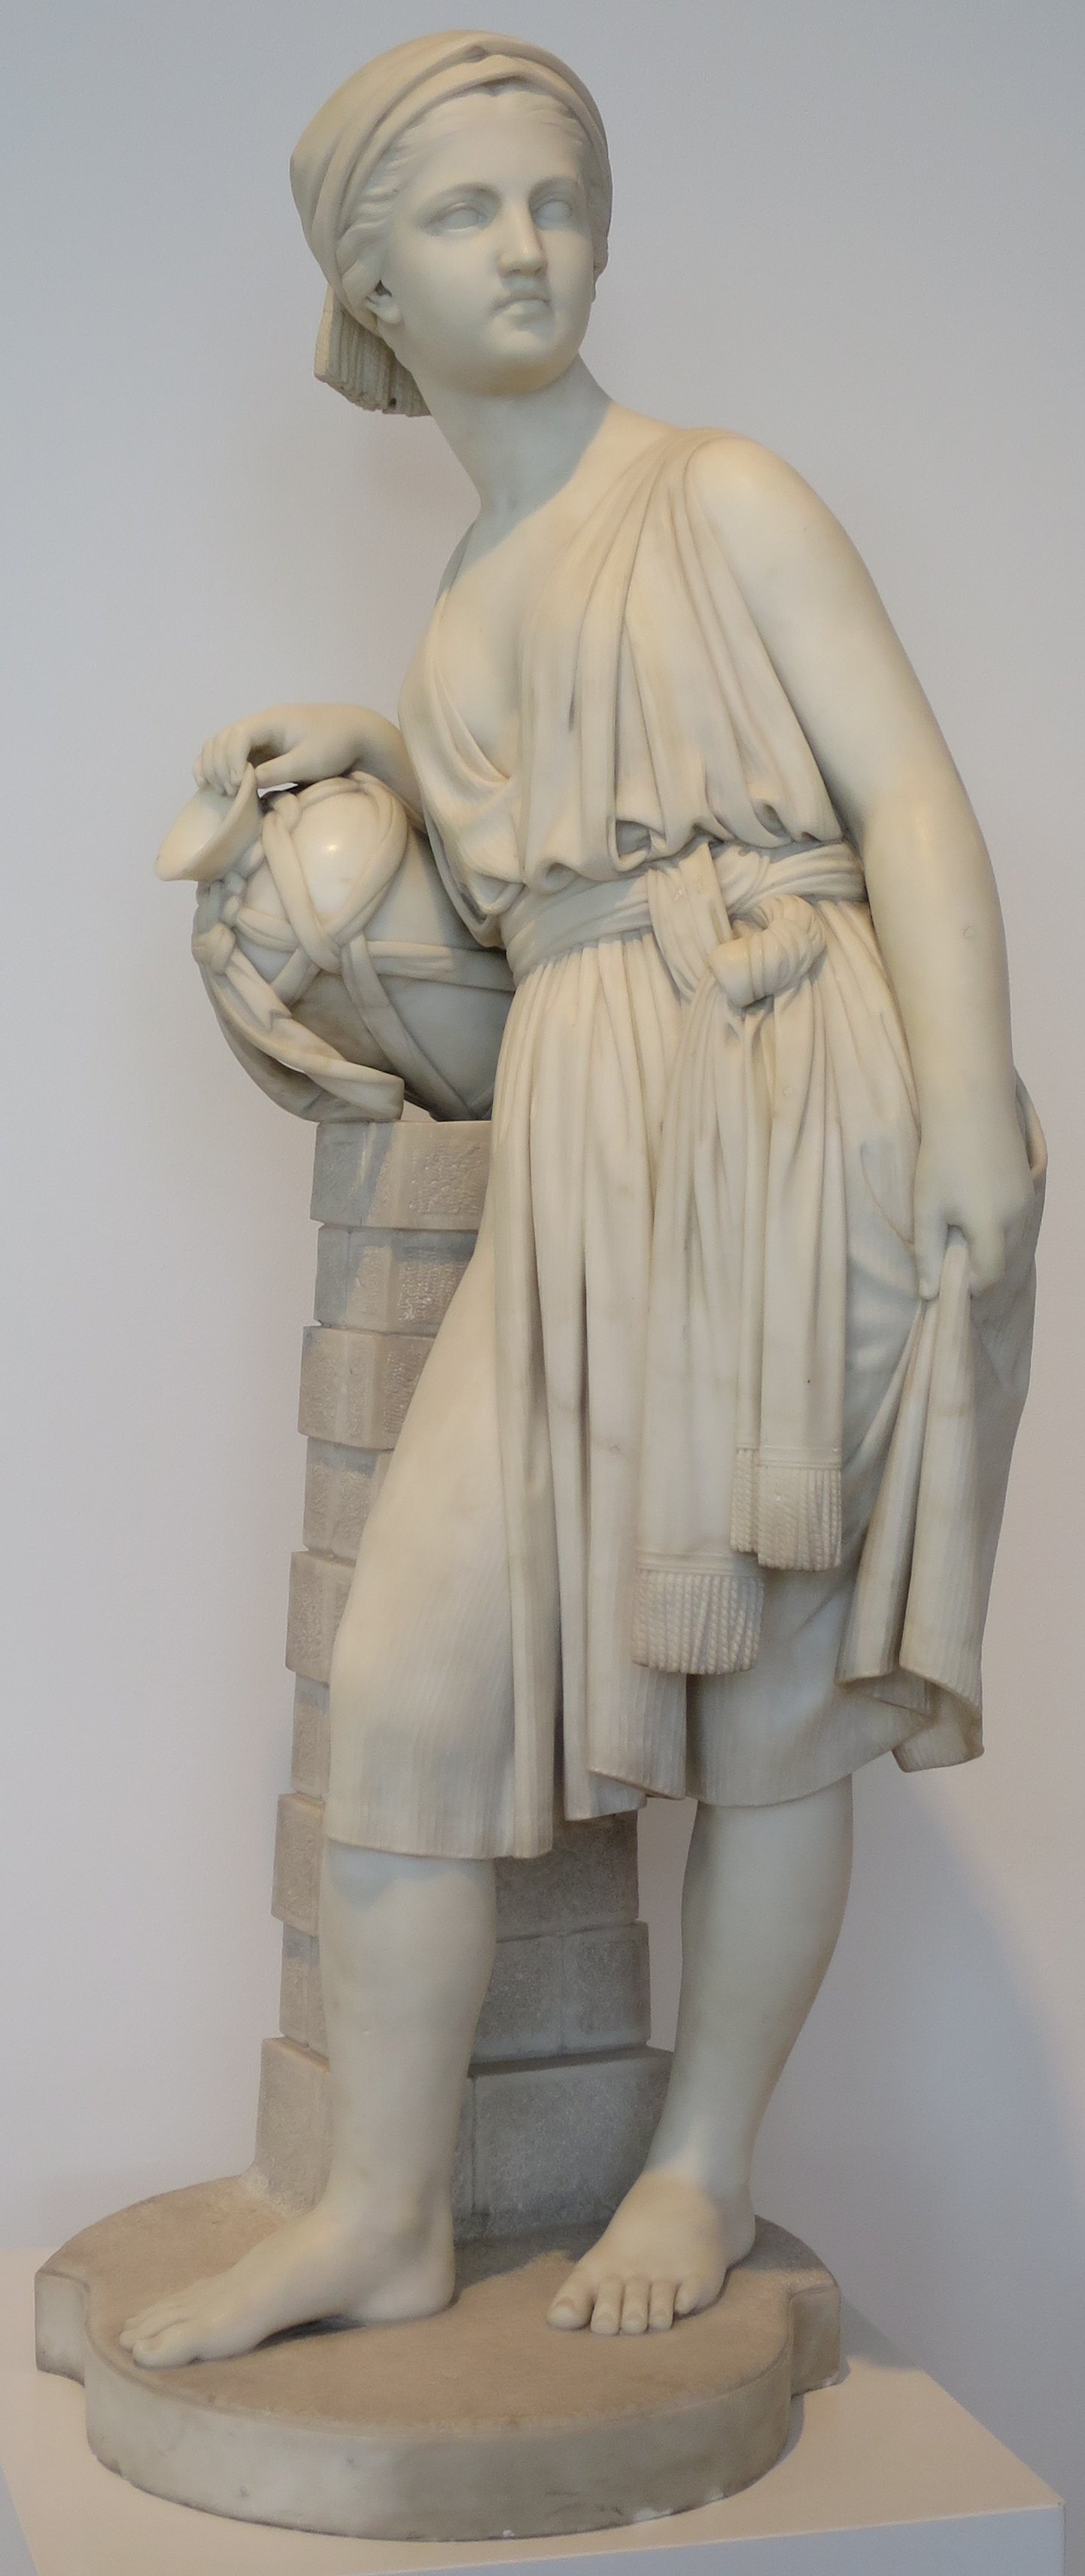
woman, white, old, stone, monument, female, statue, museum, symbol, historic, artwork, sculpture, art, figurine, well, carving, cultural, stone carving, ancient history, human positions, classical sculpture, rebecca, chauncey, bradley